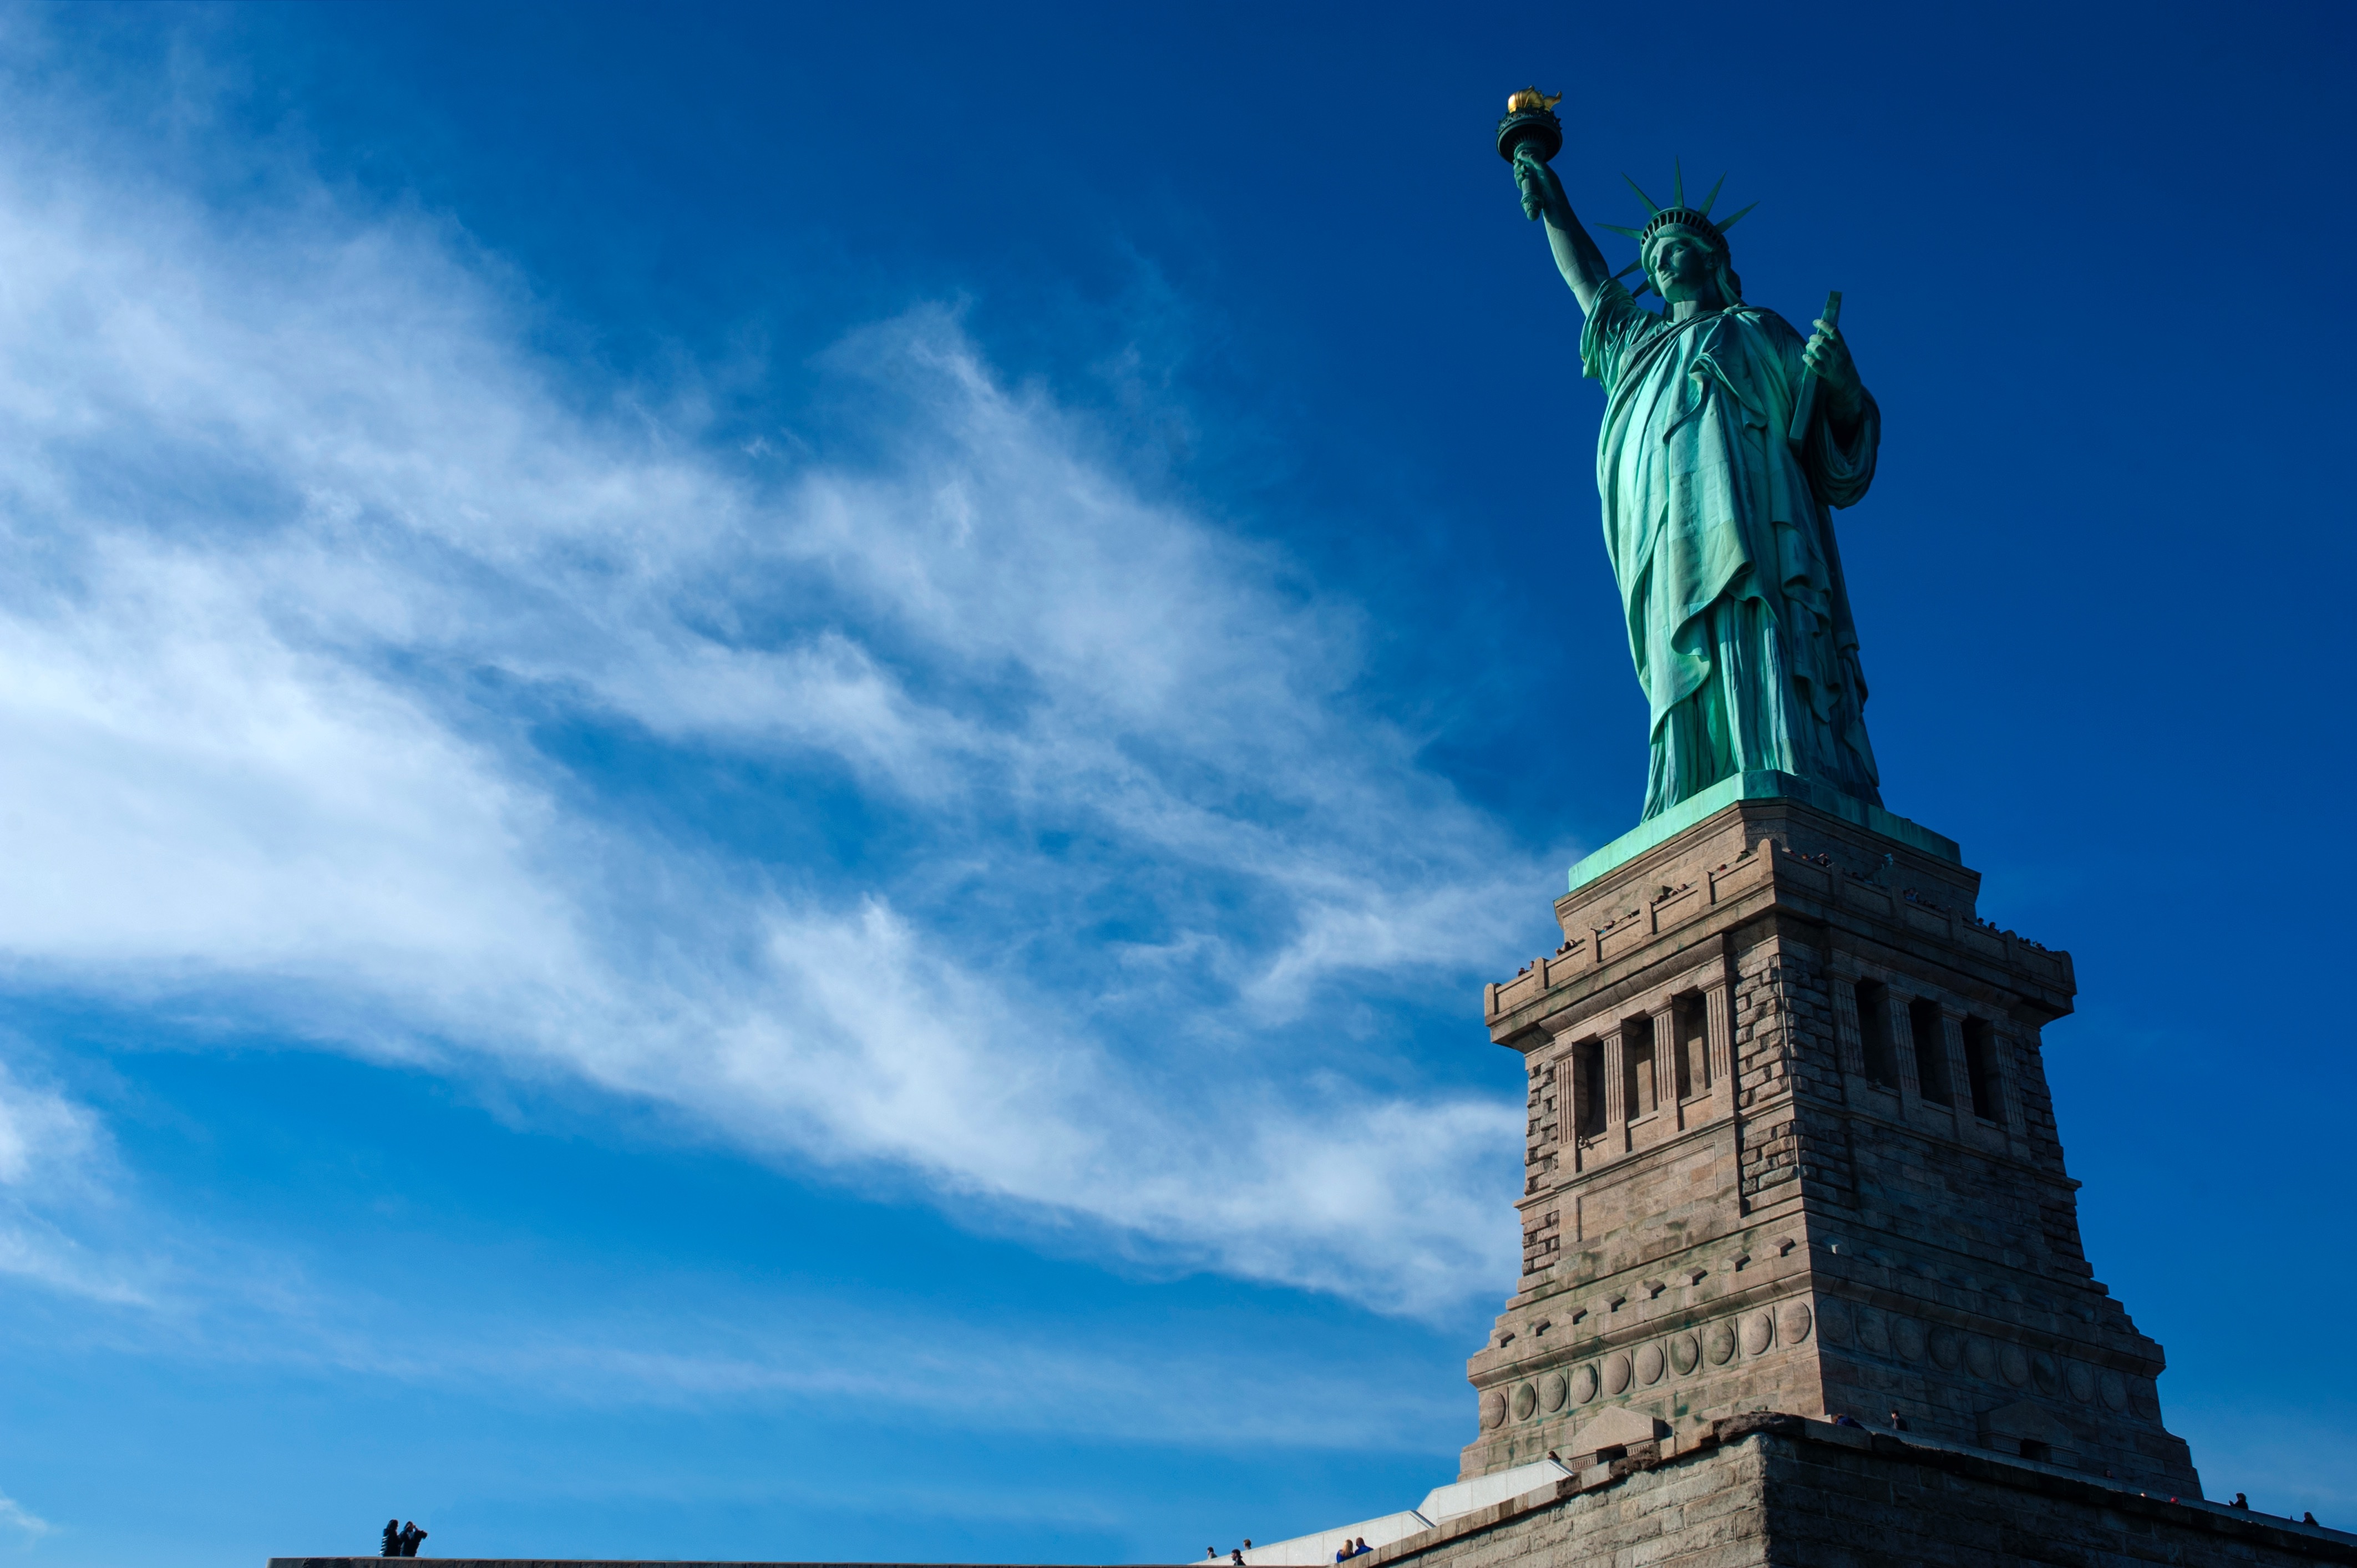
cloud, sky, monument, statue, tower, landmark, blue